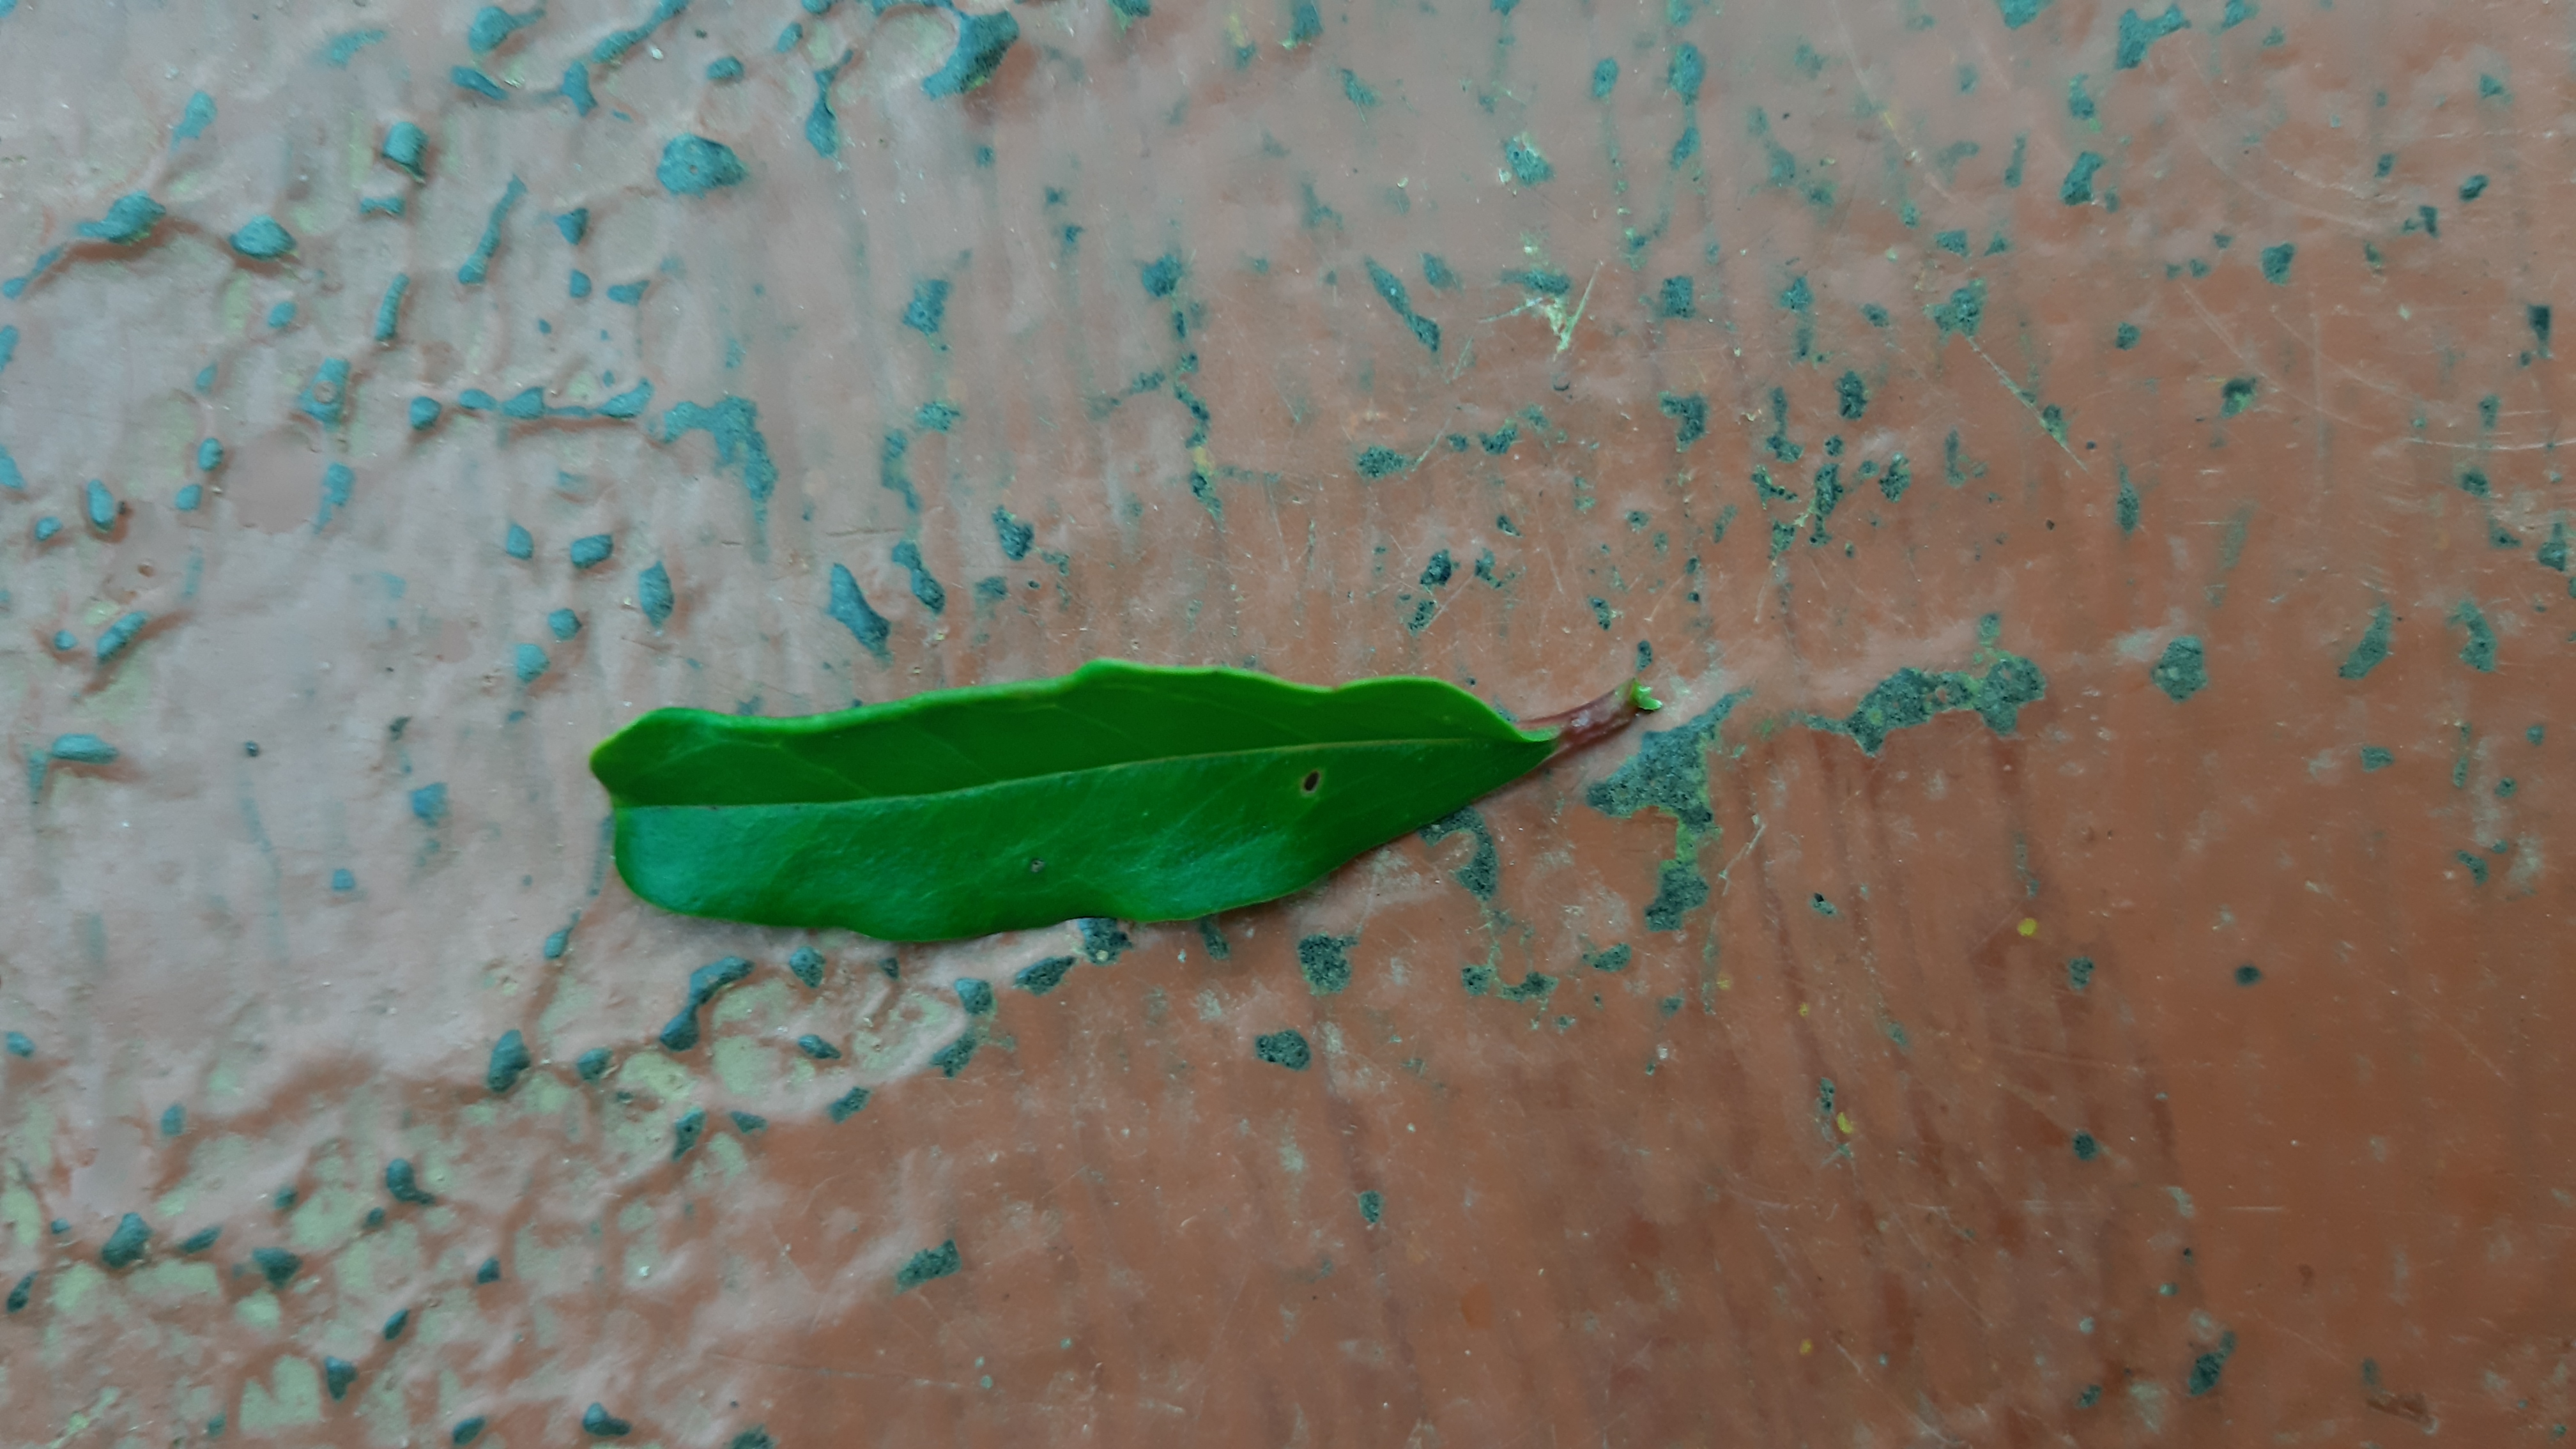
Plant: Pomoegranate